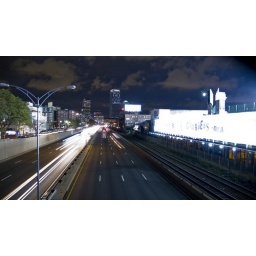
Outside Fenway in Boston on World Series opening night. Office windows on Prudential building say it all.